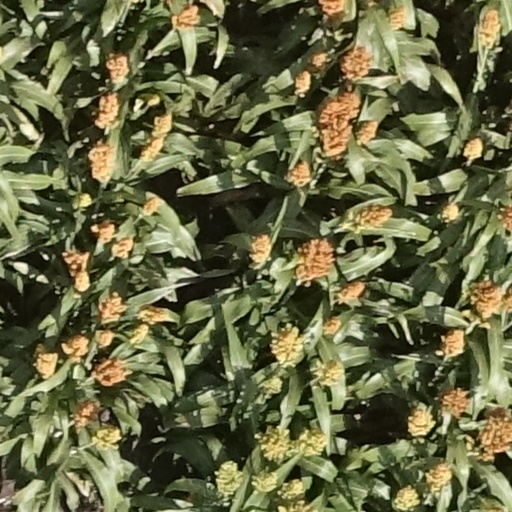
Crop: sorghum